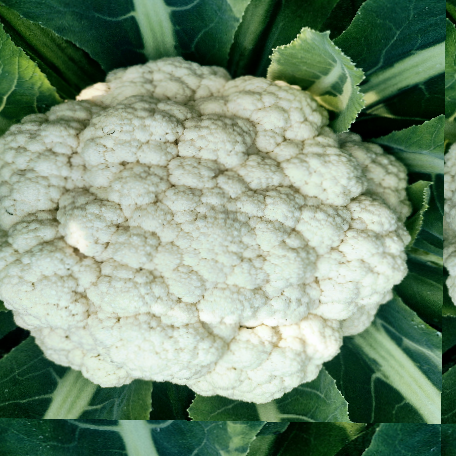
Label: Disease Free